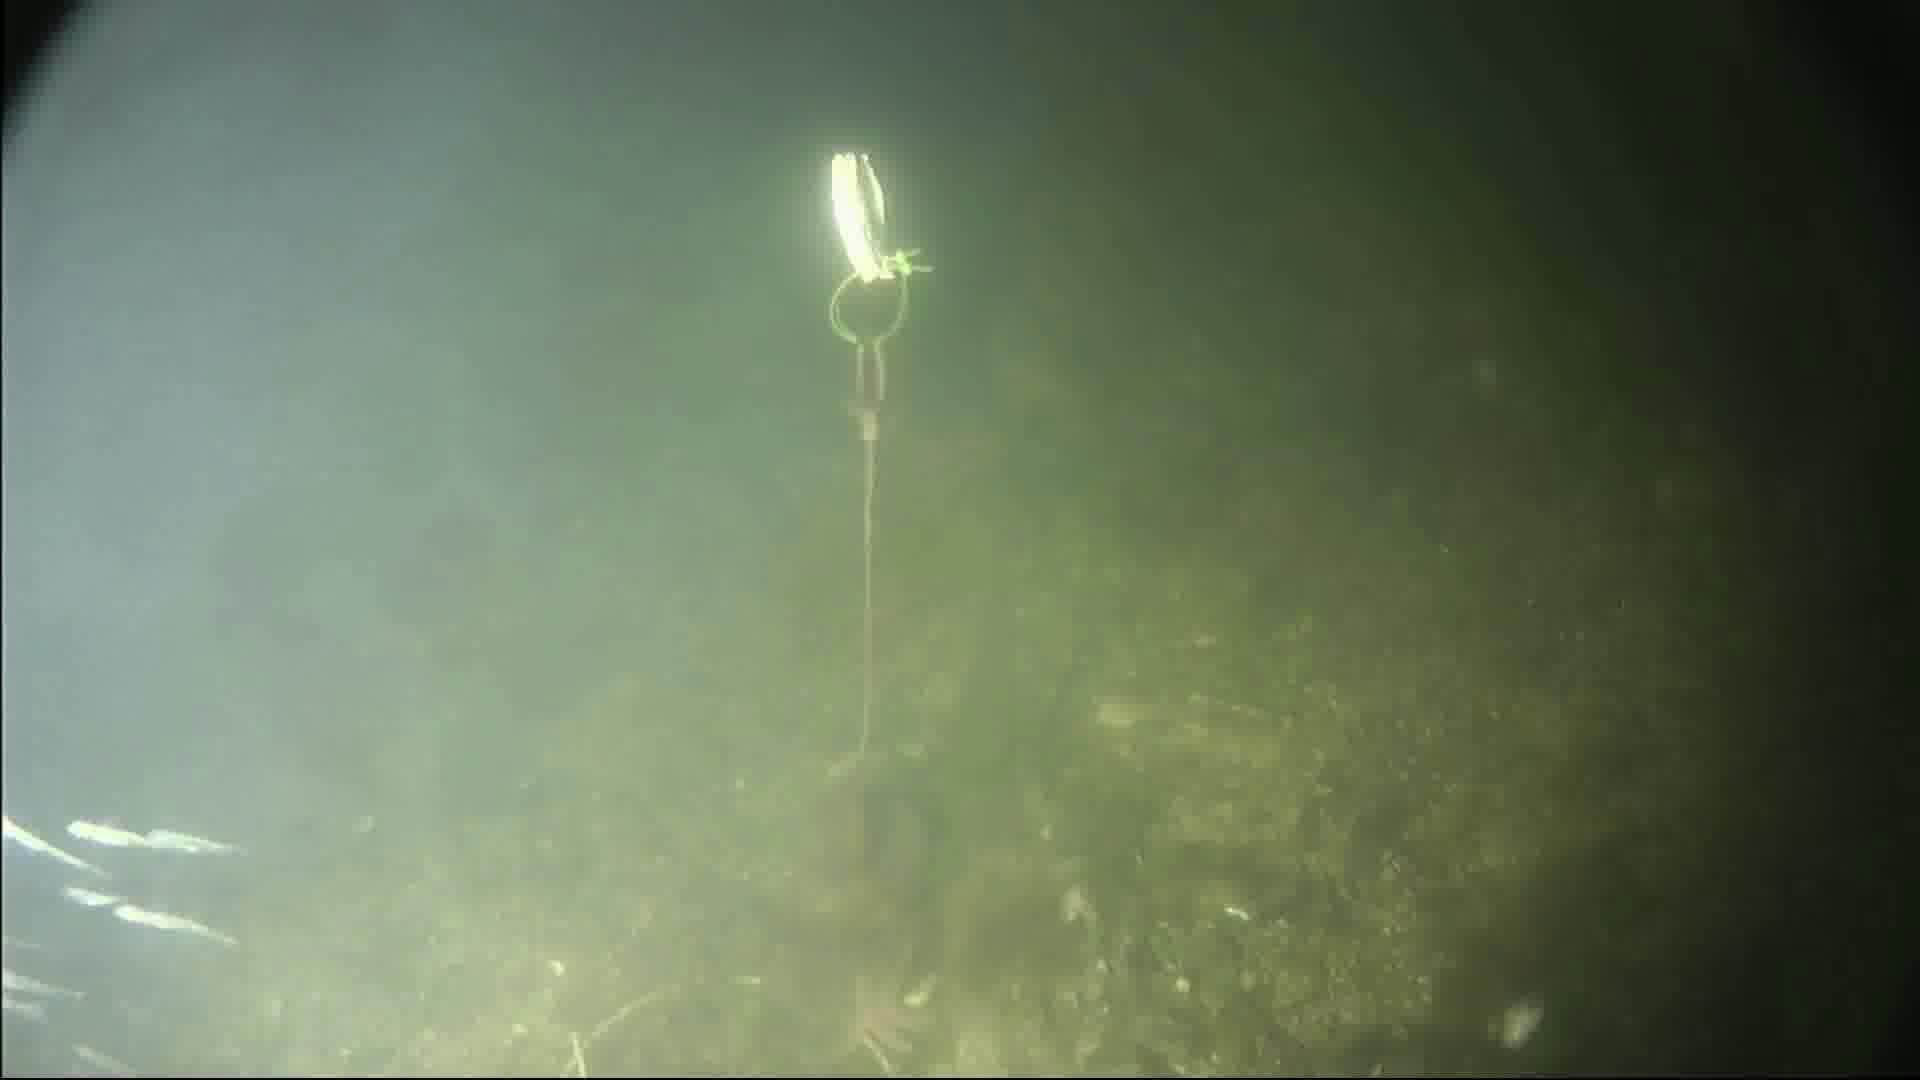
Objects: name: starfish
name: crab
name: small_fish